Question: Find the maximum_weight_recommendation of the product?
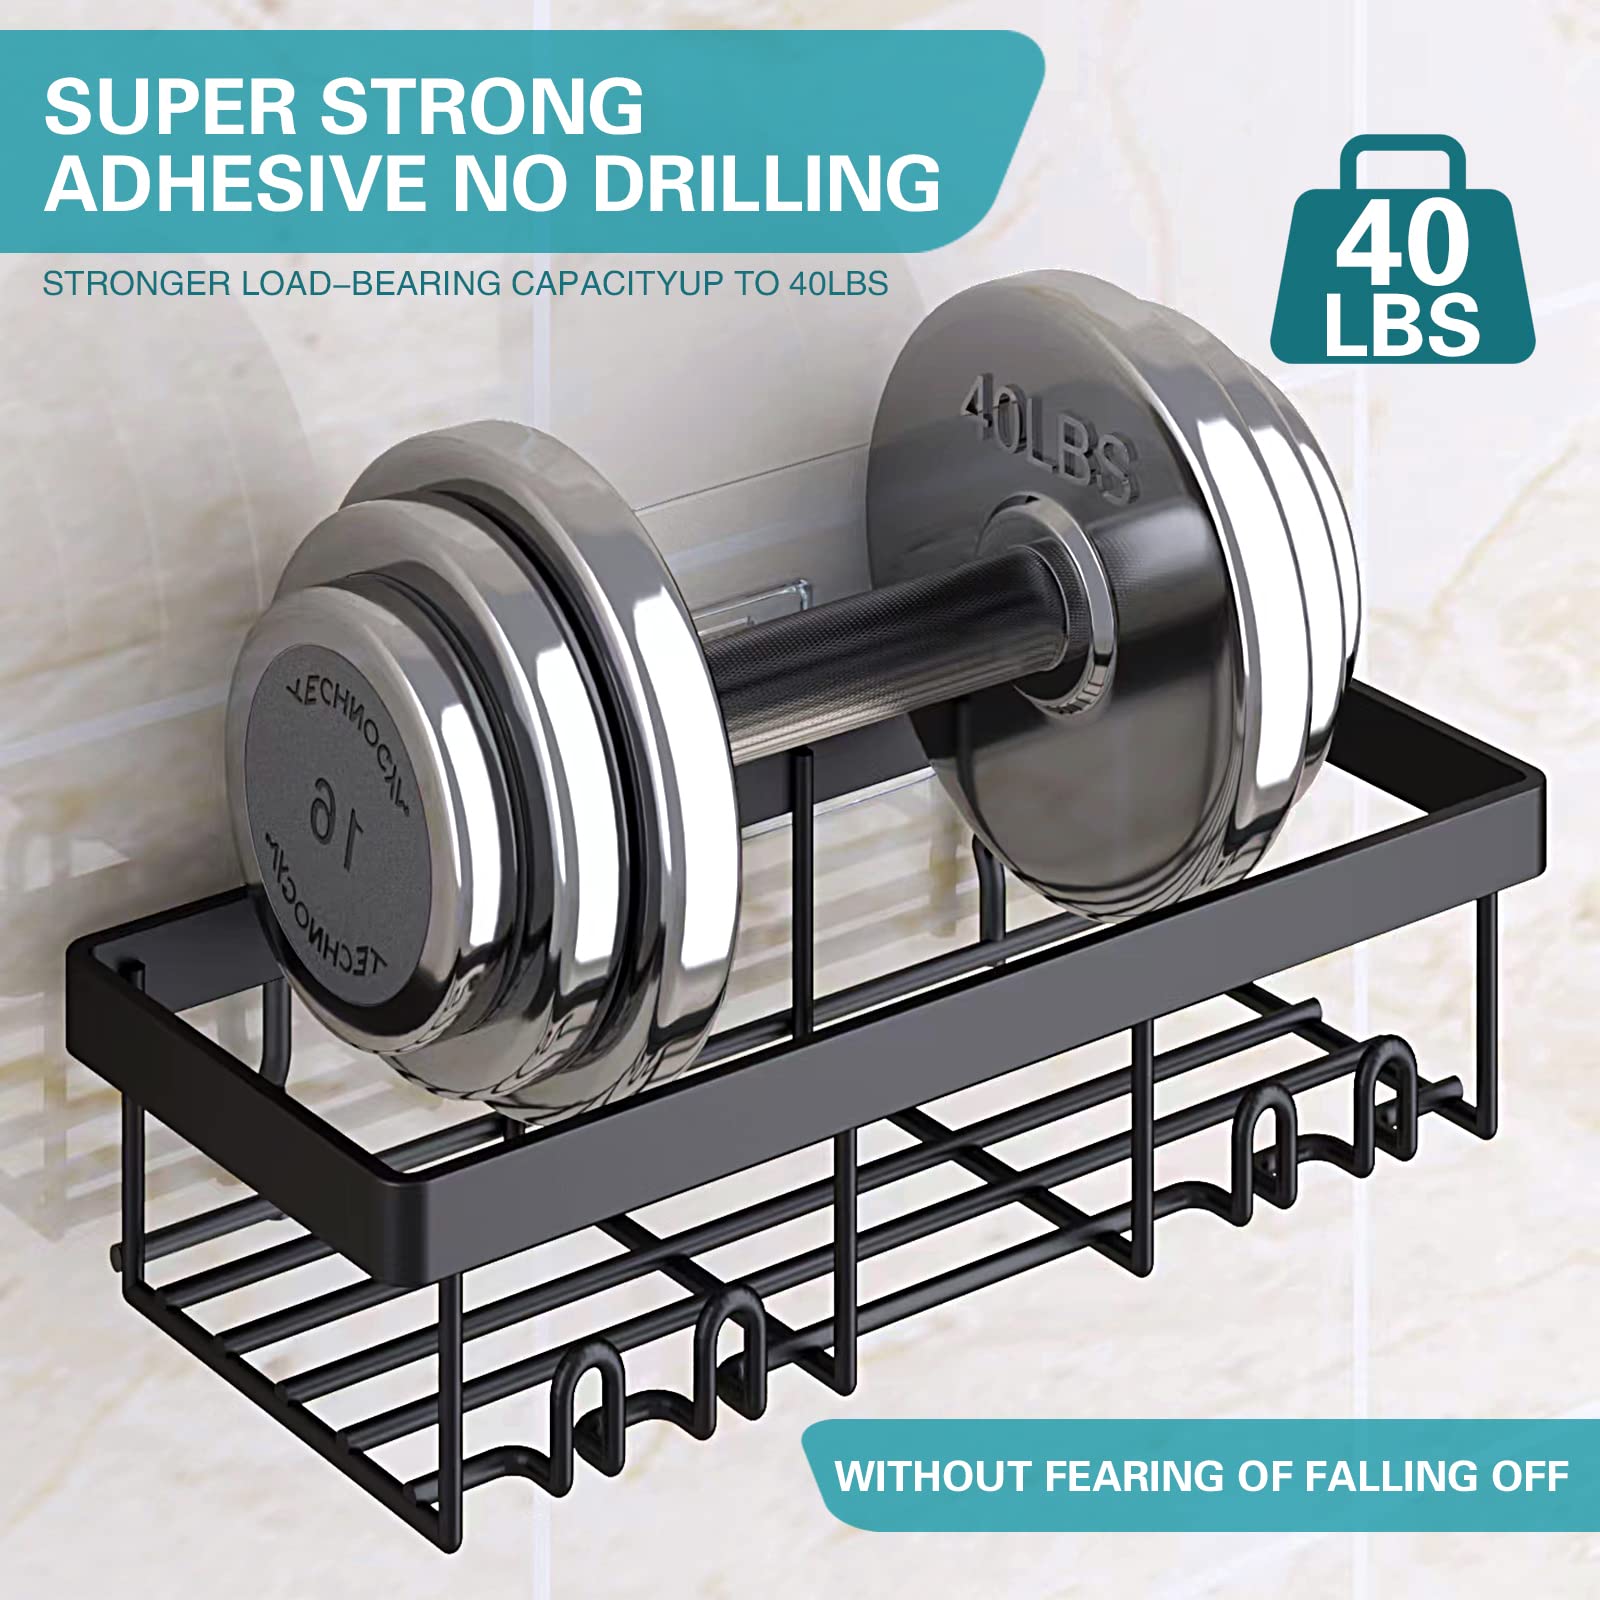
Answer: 40.0 pound